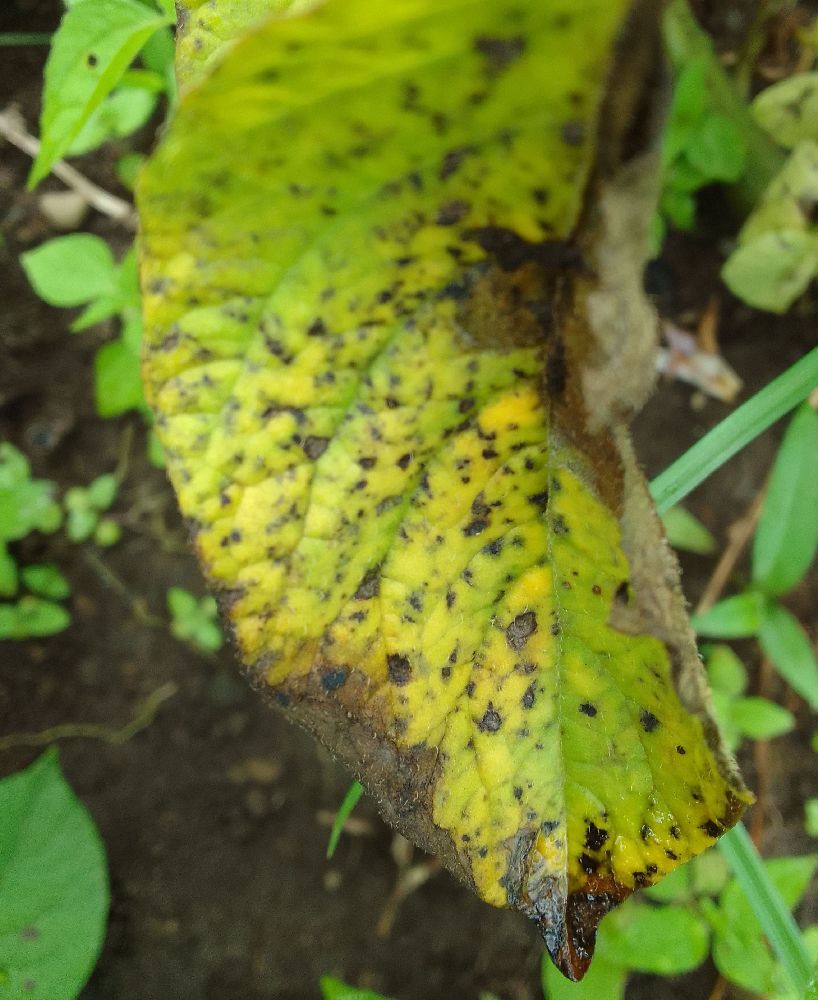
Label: Early blight